Pedestrian

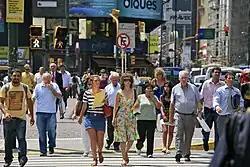
Pedestrians on a crosswalk in Buenos Aires

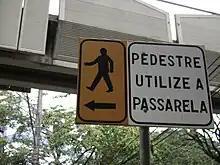
A sign in Belo Horizonte, Brazil, directing pedestrians to an overpass for safe crossing.

A pedestrian is a person traveling on foot, by wheelchair or with other mobility aids. Streets and roads often have a designated footpath for pedestrian traffic, called the "sidewalk" in North American English, the "pavement" in British English, and the "footpath" in Australian and New Zealand English. There are also footpaths not associated with thoroughfares; these include rural paths and urban short cuts.